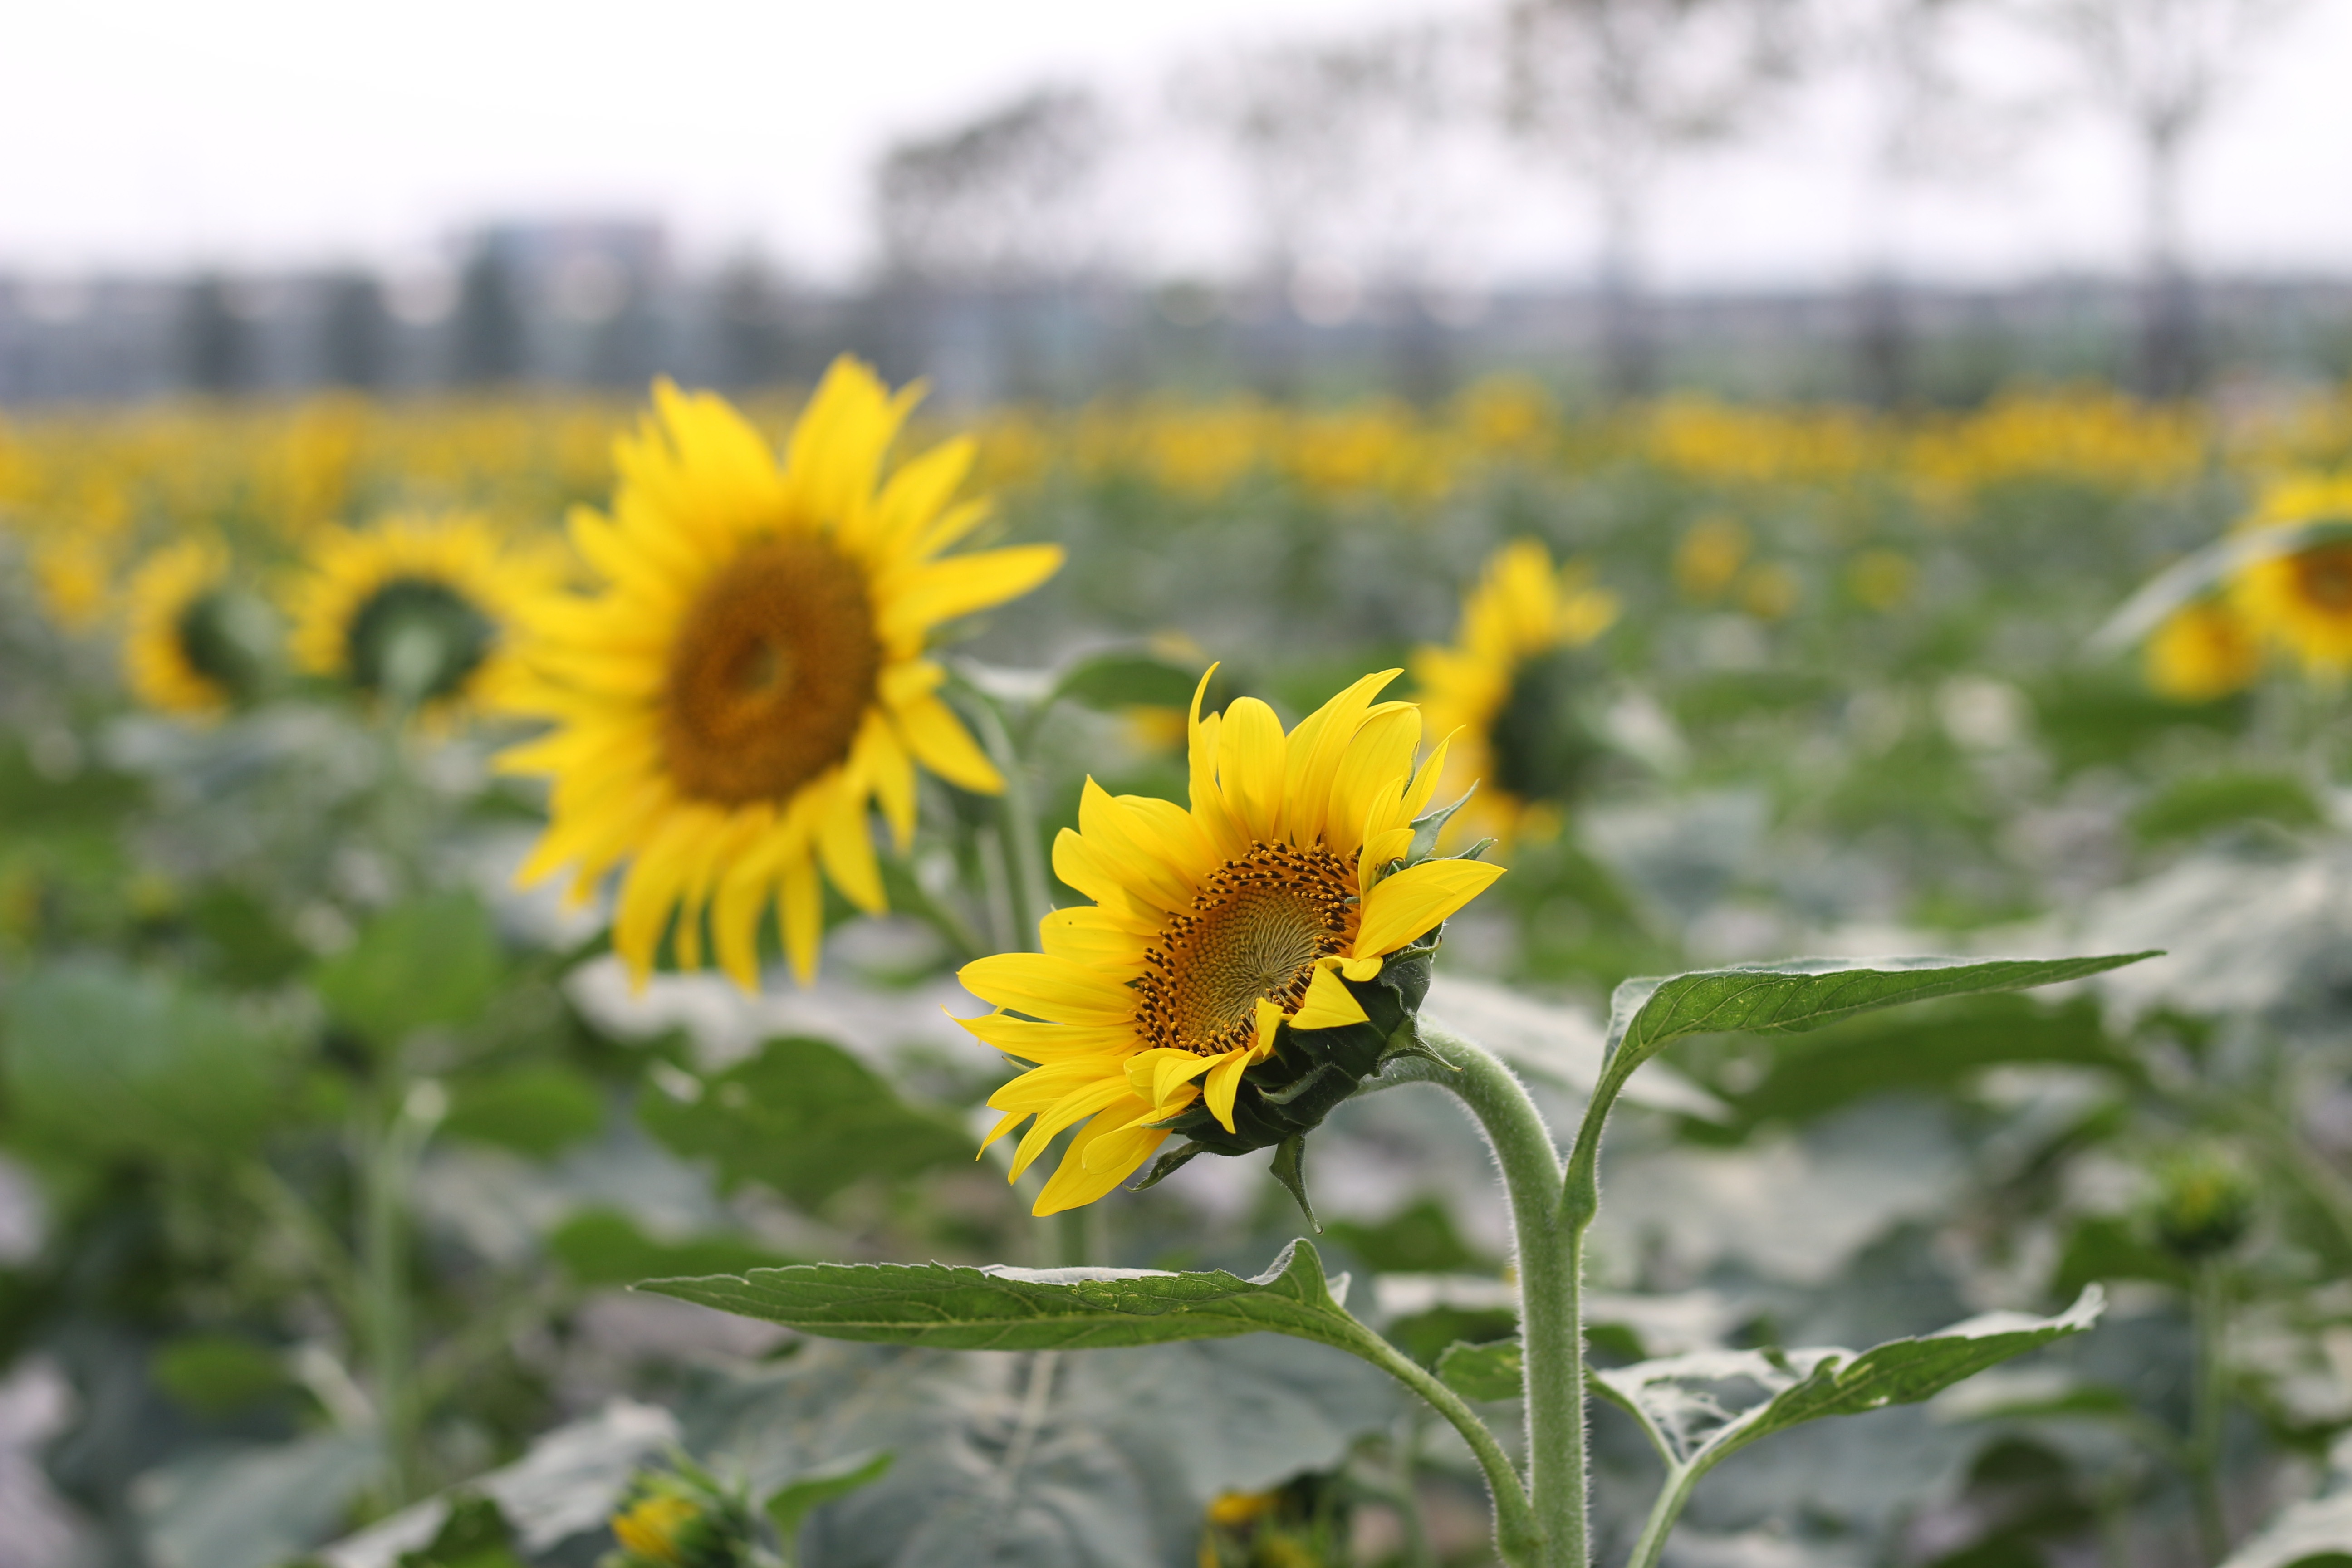
plant, field, meadow, prairie, flower, green, botany, yellow, flora, sunflower, wildflower, flowering plant, daisy family, open country, sunflower seed, annual plant, land plant